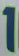
Number: 1